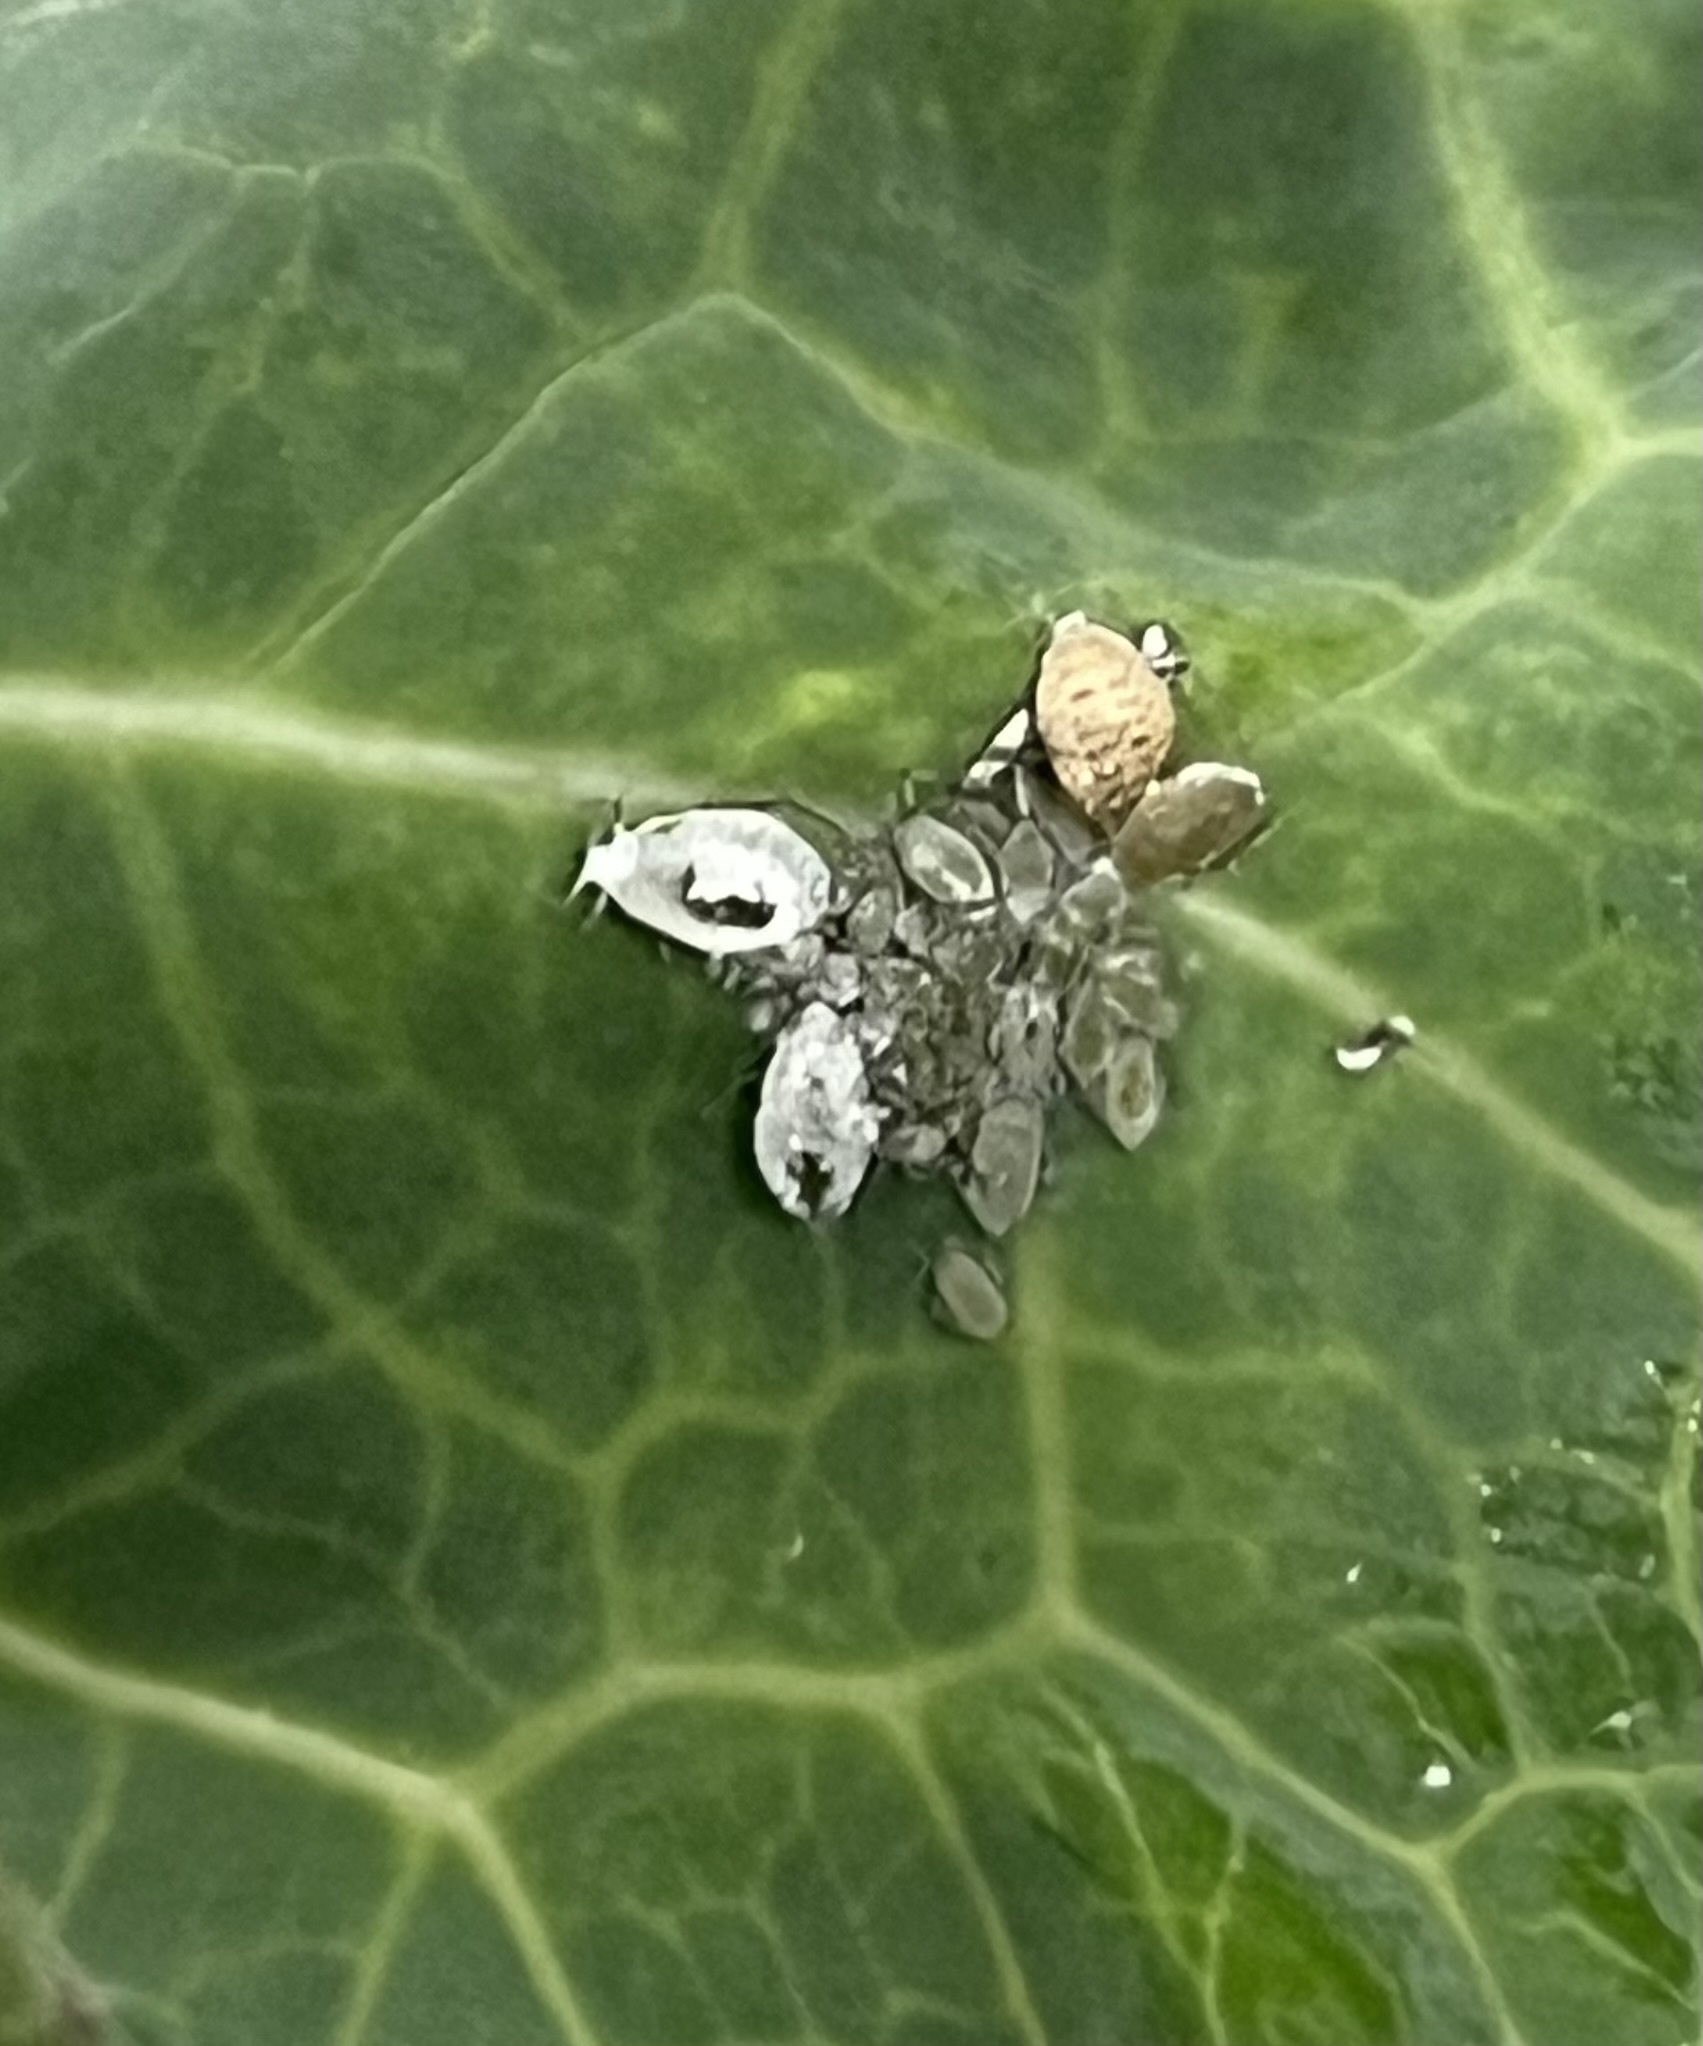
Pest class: cabbage_aphid